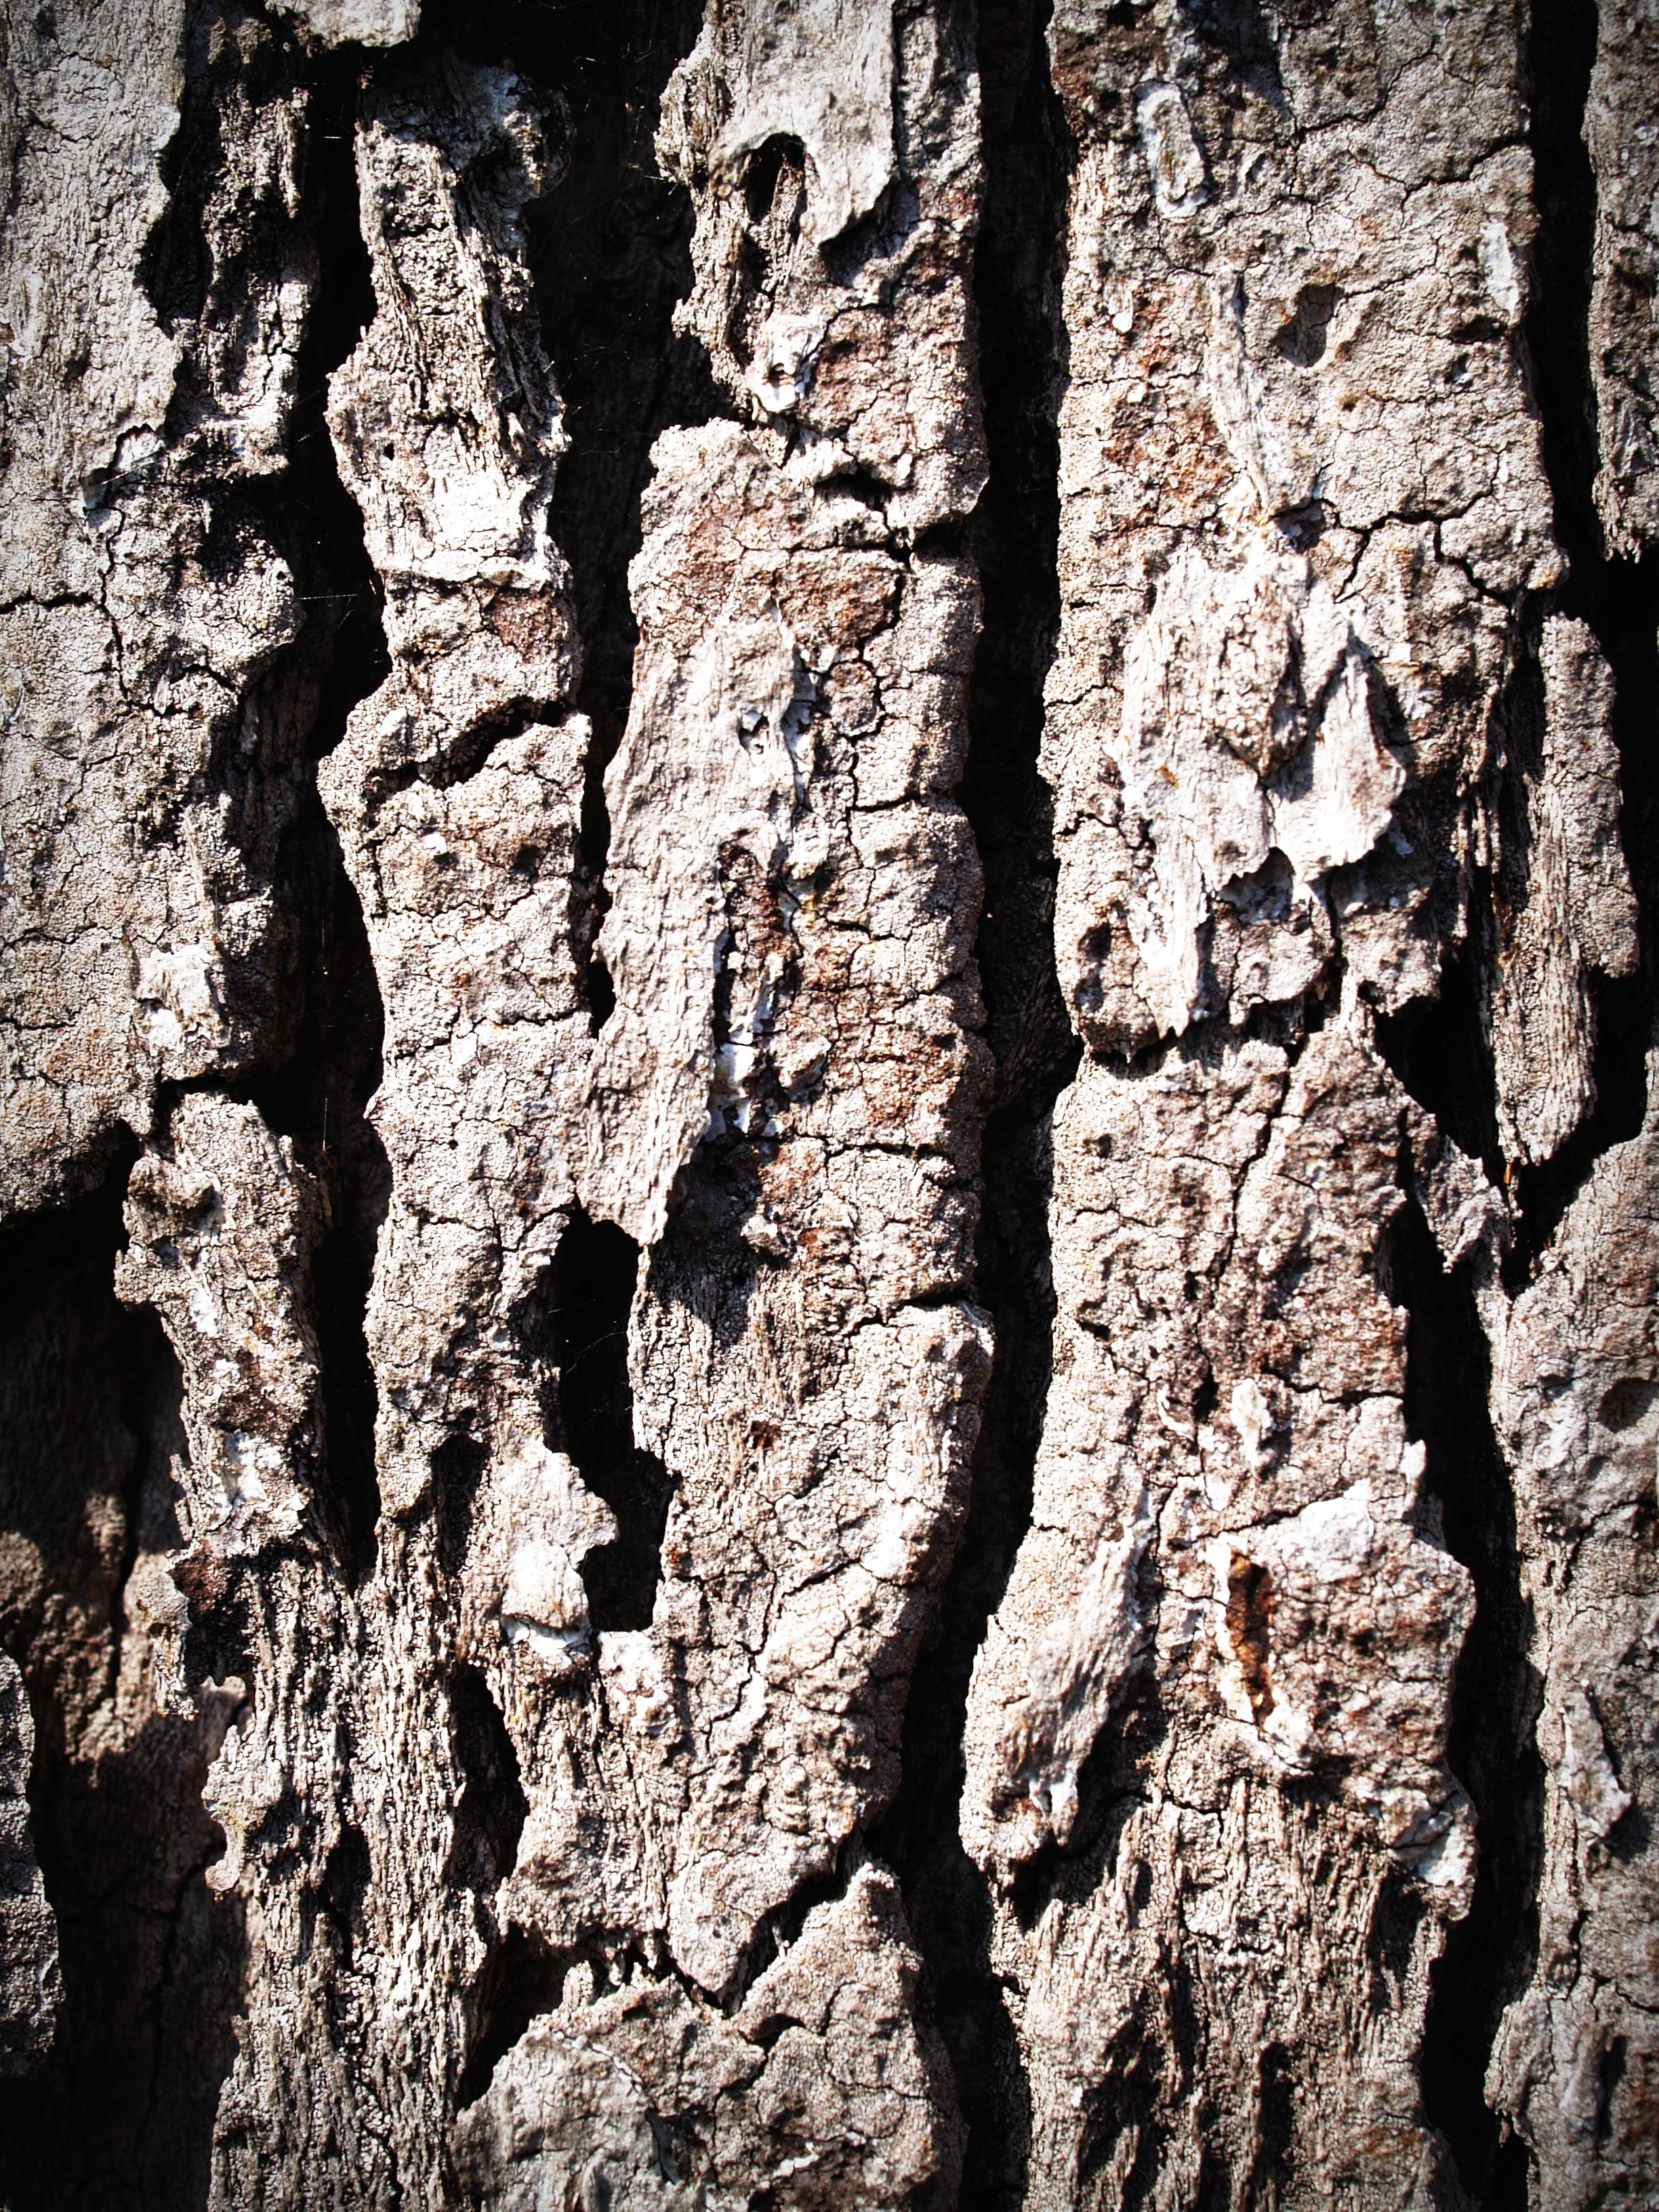
tree, nature, forest, branch, abstract, plant, board, wood, antique, texture, plank, leaf, flower, time, trunk, old, barn, wall, bark, formation, dry, pine, environment, pattern, line, macro, natural, brown, soil, grunge, rough, rugged, closeup, lumber, material, surface, weathered, textured, background, design, forestry, woodwork, wooden, skin, history, aging, timber, detail, detailed, protection, rotten, tracery, corrosion, flowering plant, corroded, plant stem, woody plant, land plant